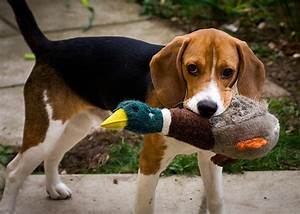
Label: cane